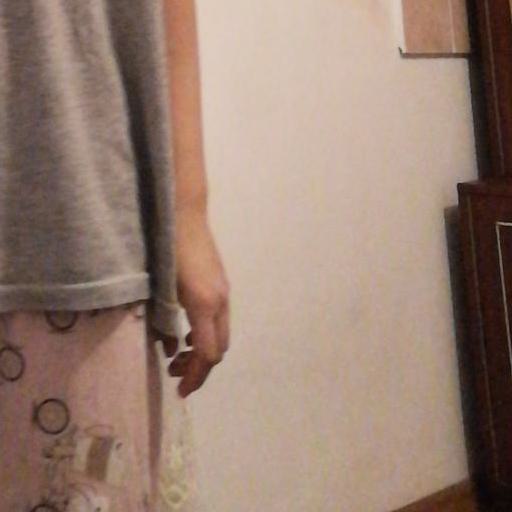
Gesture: no_gesture